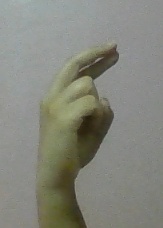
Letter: zay